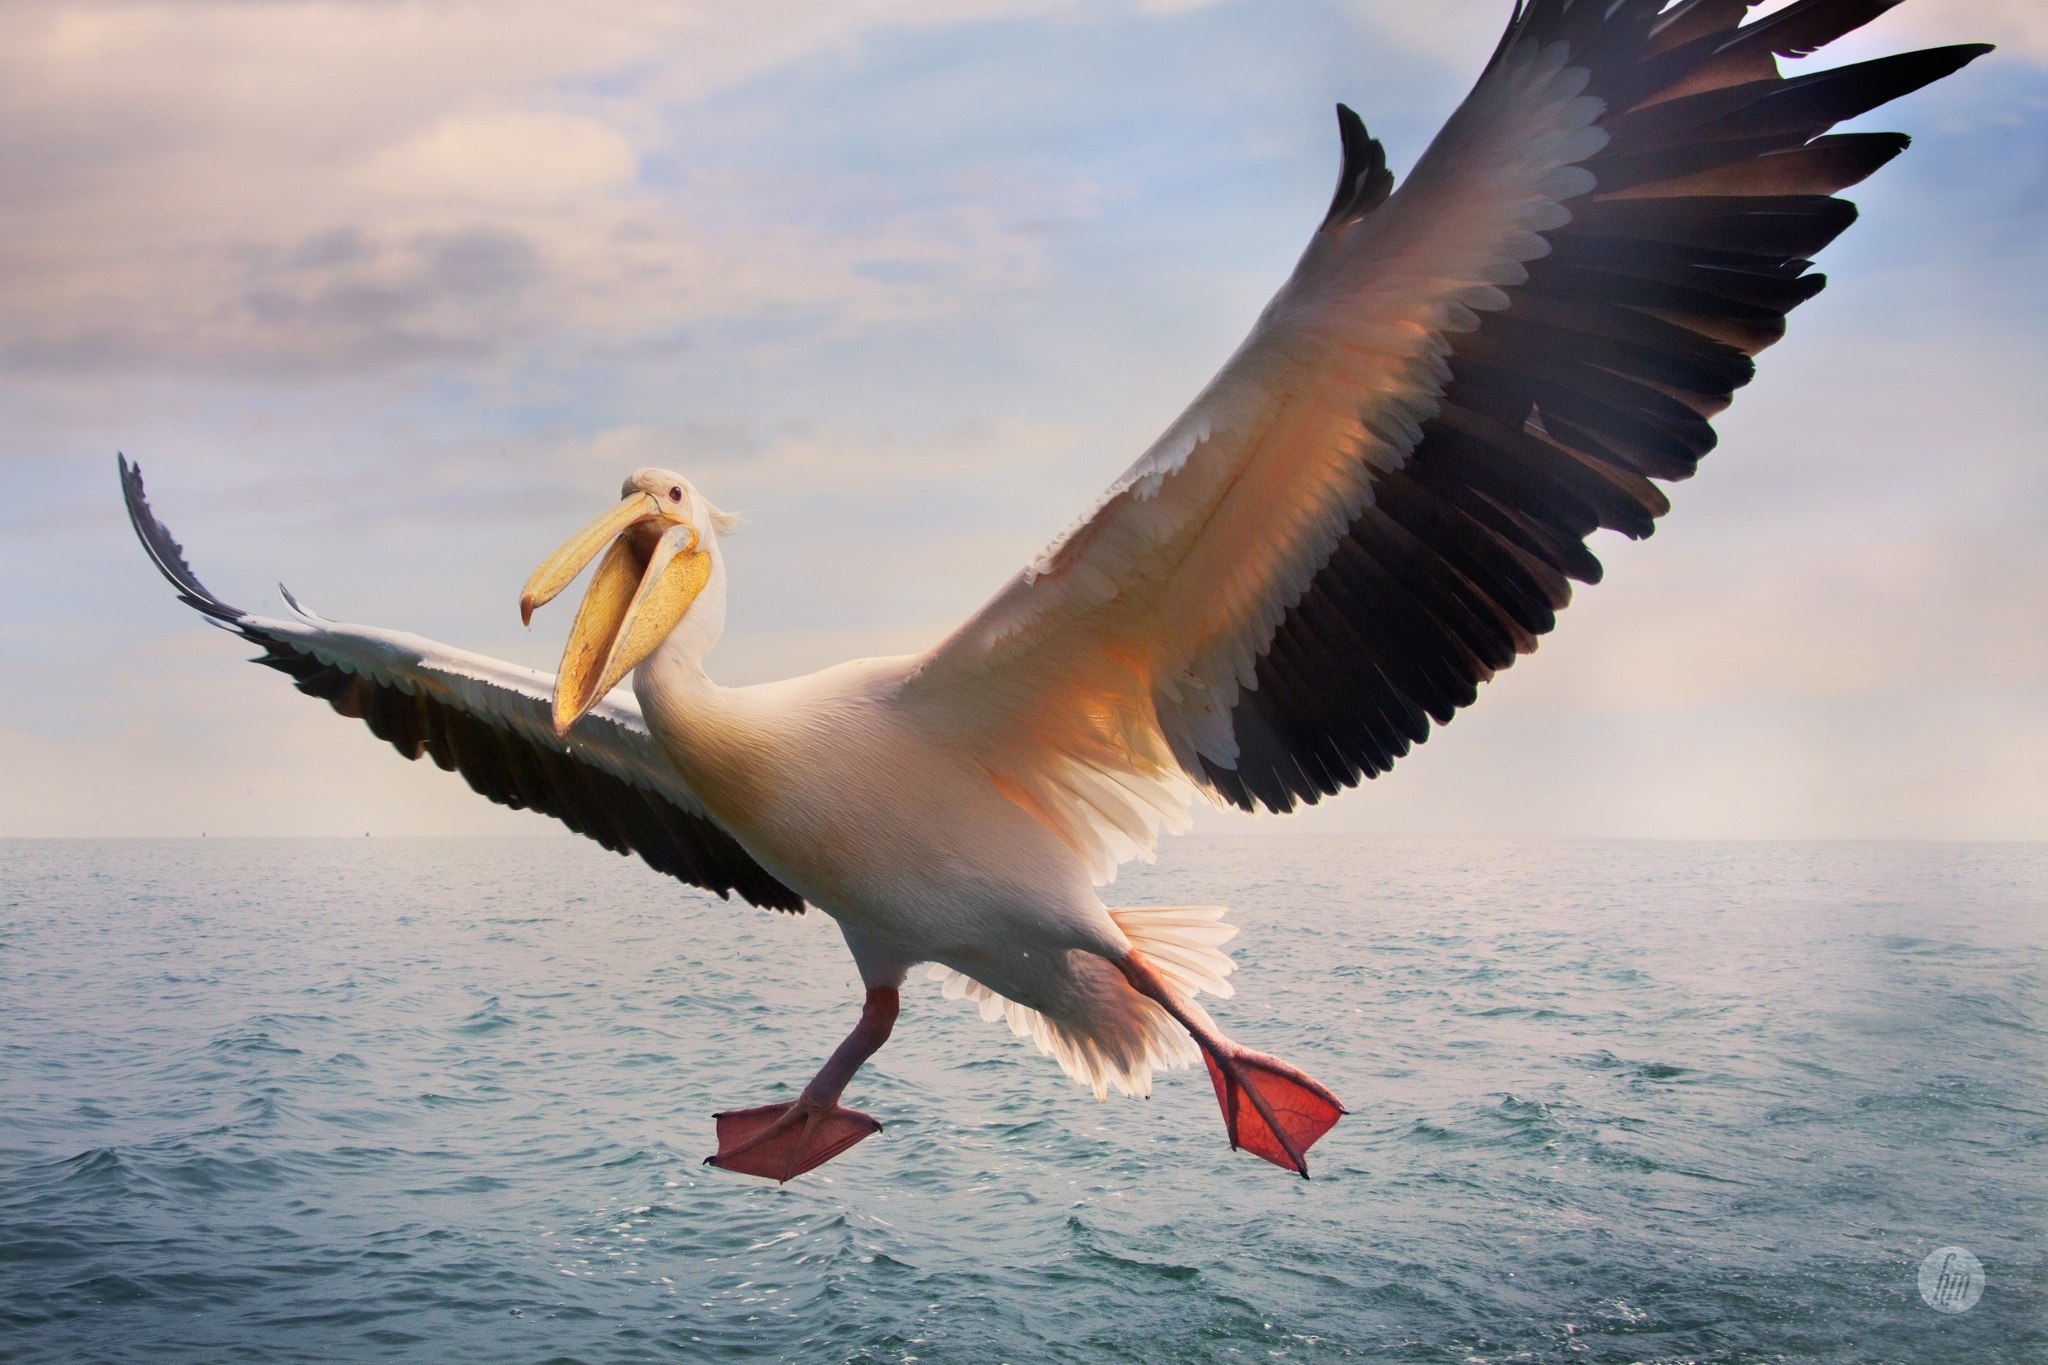
bird, nature, beak, pelican, water, seabird, sky, white pelican, wing, morning, adaptation, stock photography, wildlife, gull, organism, ciconiiformes, albatross, sunlight, stork, photography, water bird, pelecaniformes, wave